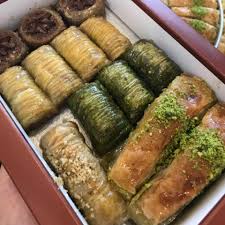
Yemek: baklava